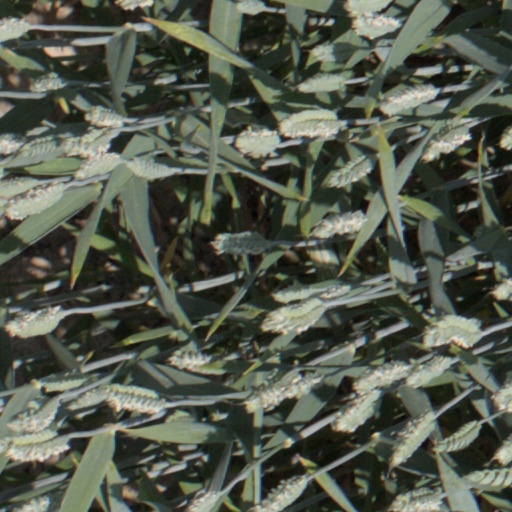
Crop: wheat